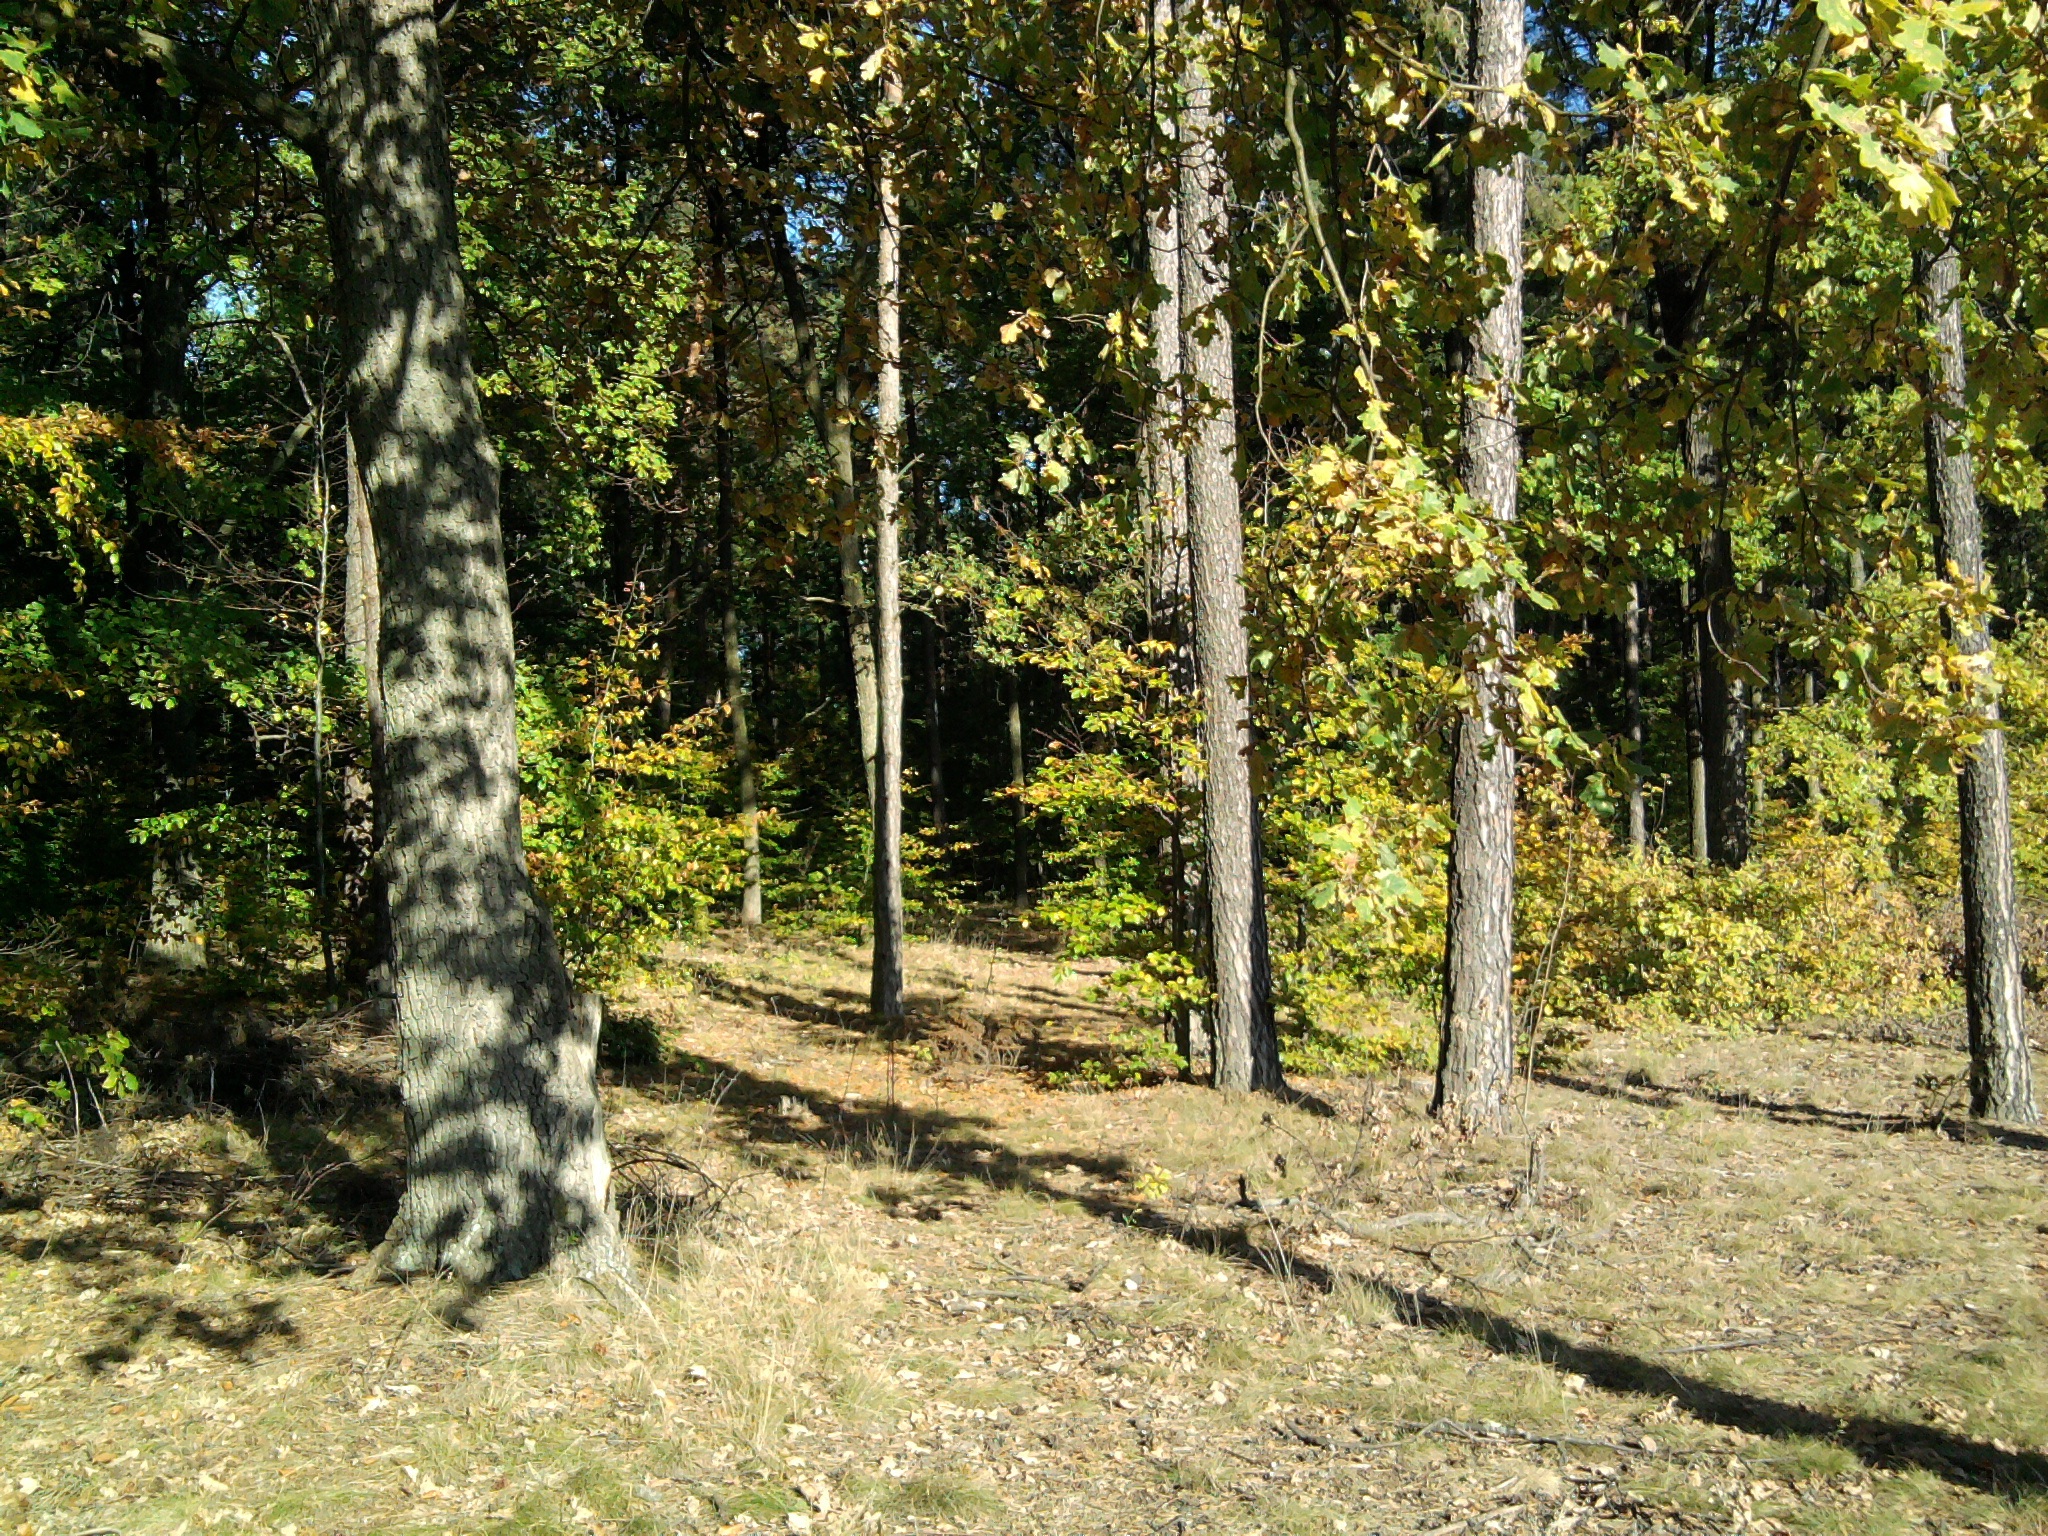
landscape, tree, nature, forest, grass, branch, light, plant, sky, wood, sun, sunset, trail, field, night, lawn, morning, leaf, wet, trunk, atmosphere, brush, summer, walk, foliage, twilight, green, insect, birch, natural, space, autumn, park, scenery, training, holiday, lagoon, paint, rest, tourism, route, lane, flora, fauna, painting, sunny, west, flash, flare, clouds, colors, coniferous, aura, vegetation, branches, needles, poland, litter, picture, deciduous, way, grove, bronze, filter, woodland, sprig, habitat, october, colored, tree bark, the sun, the environment, dry leaves, ecosystem, moisture, traces, the background, the rays, on the trail, seasons of the year, the path, oil painting, sunny day, spacer, the art of, the bushes, flowering plant, rays of the sun, autumn weather, konary, the bark, konar, the palette, biome, the horizon, aquamarine, footer, fief, natural environment, woody plant, temperate broadleaf and mixed forest, land plant, needle rollers